Renault Laguna

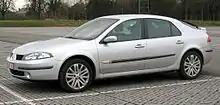
Facelifted Renault Laguna II (2005–2007)

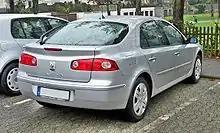
Facelifted Renault Laguna (2005–2007)

The Laguna II was facelifted in March 2005, being launched in the AutoRAI in Amsterdam, according to Renault with improved security, driving performance, and comfort. It also had a moderate redesign of the air intake at the front of the car, now matching the design of the Megane. Sales commenced on 18 March 2005.